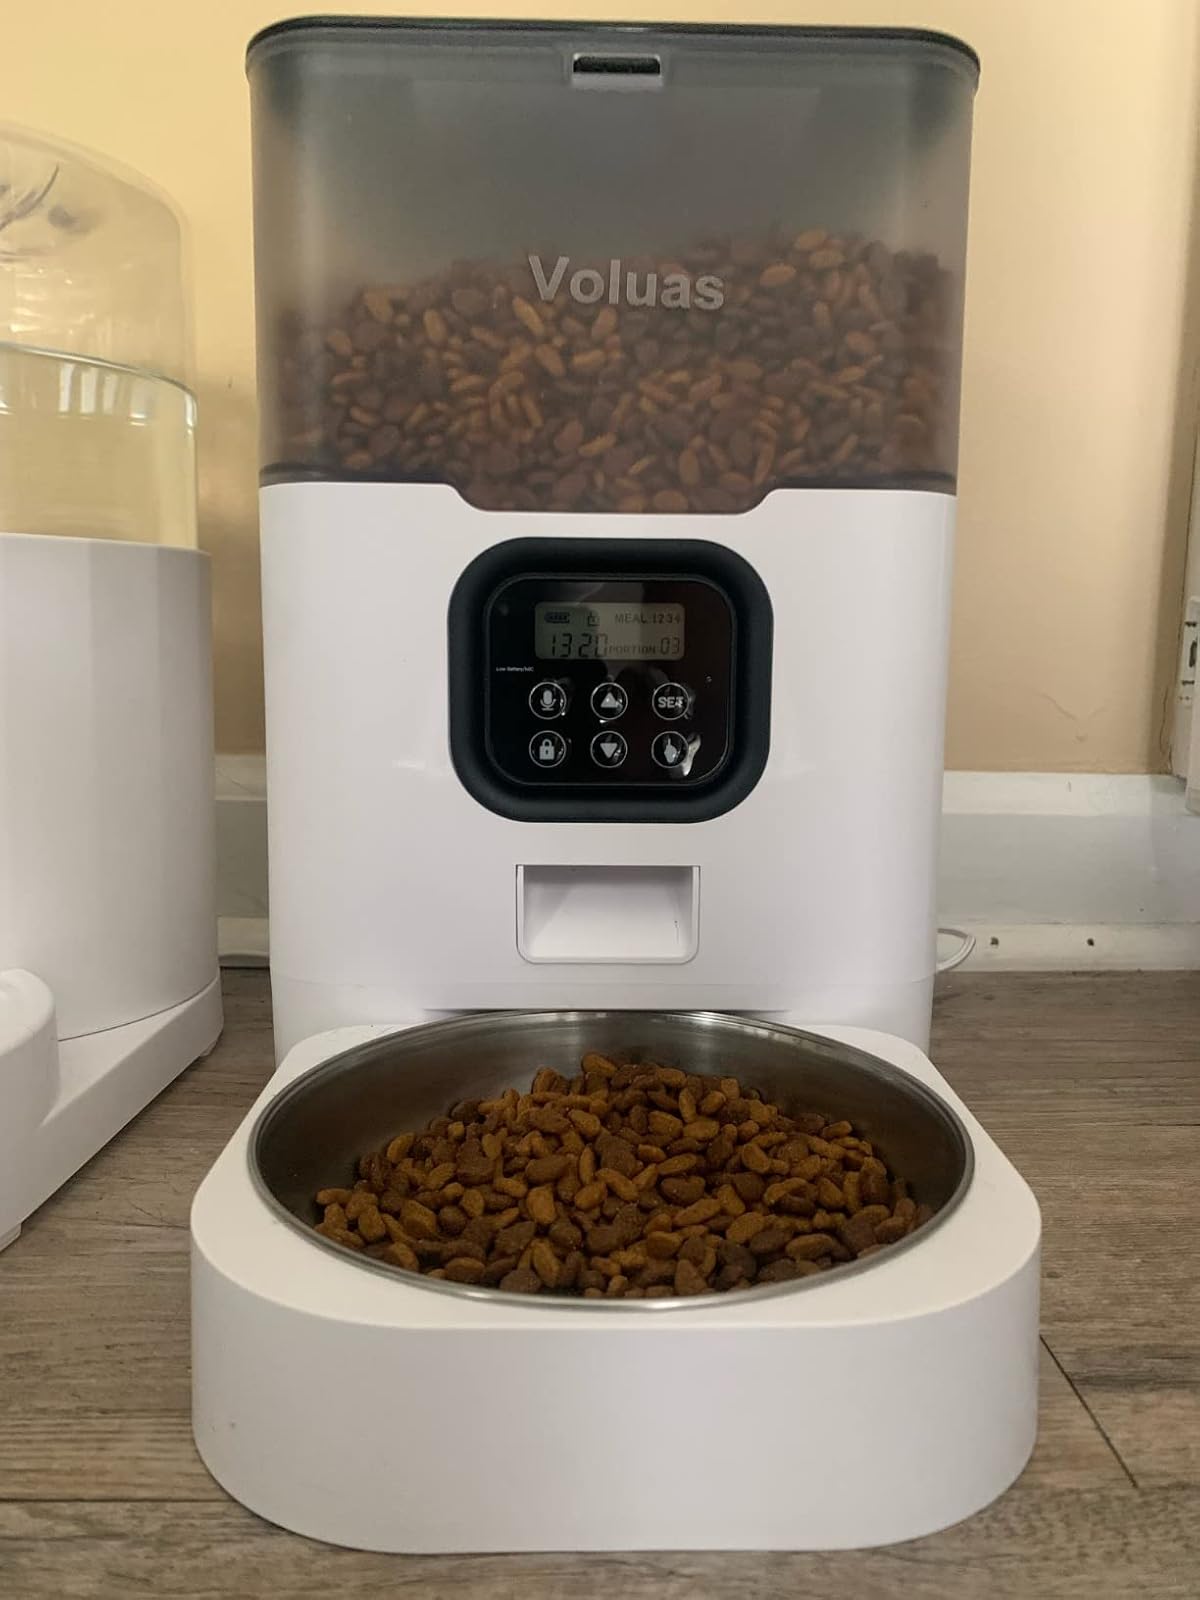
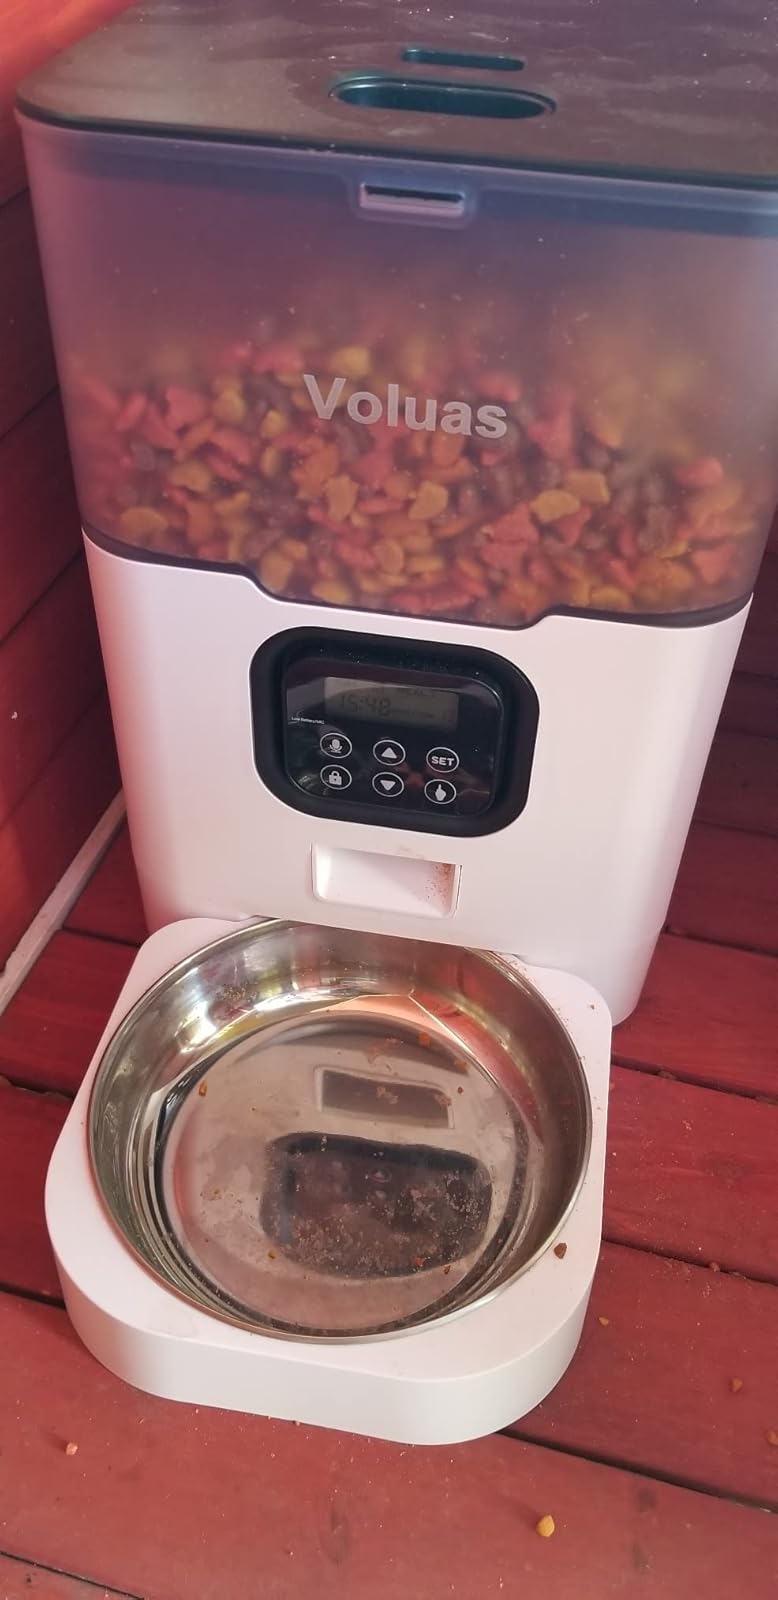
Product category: items_feeder
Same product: yes